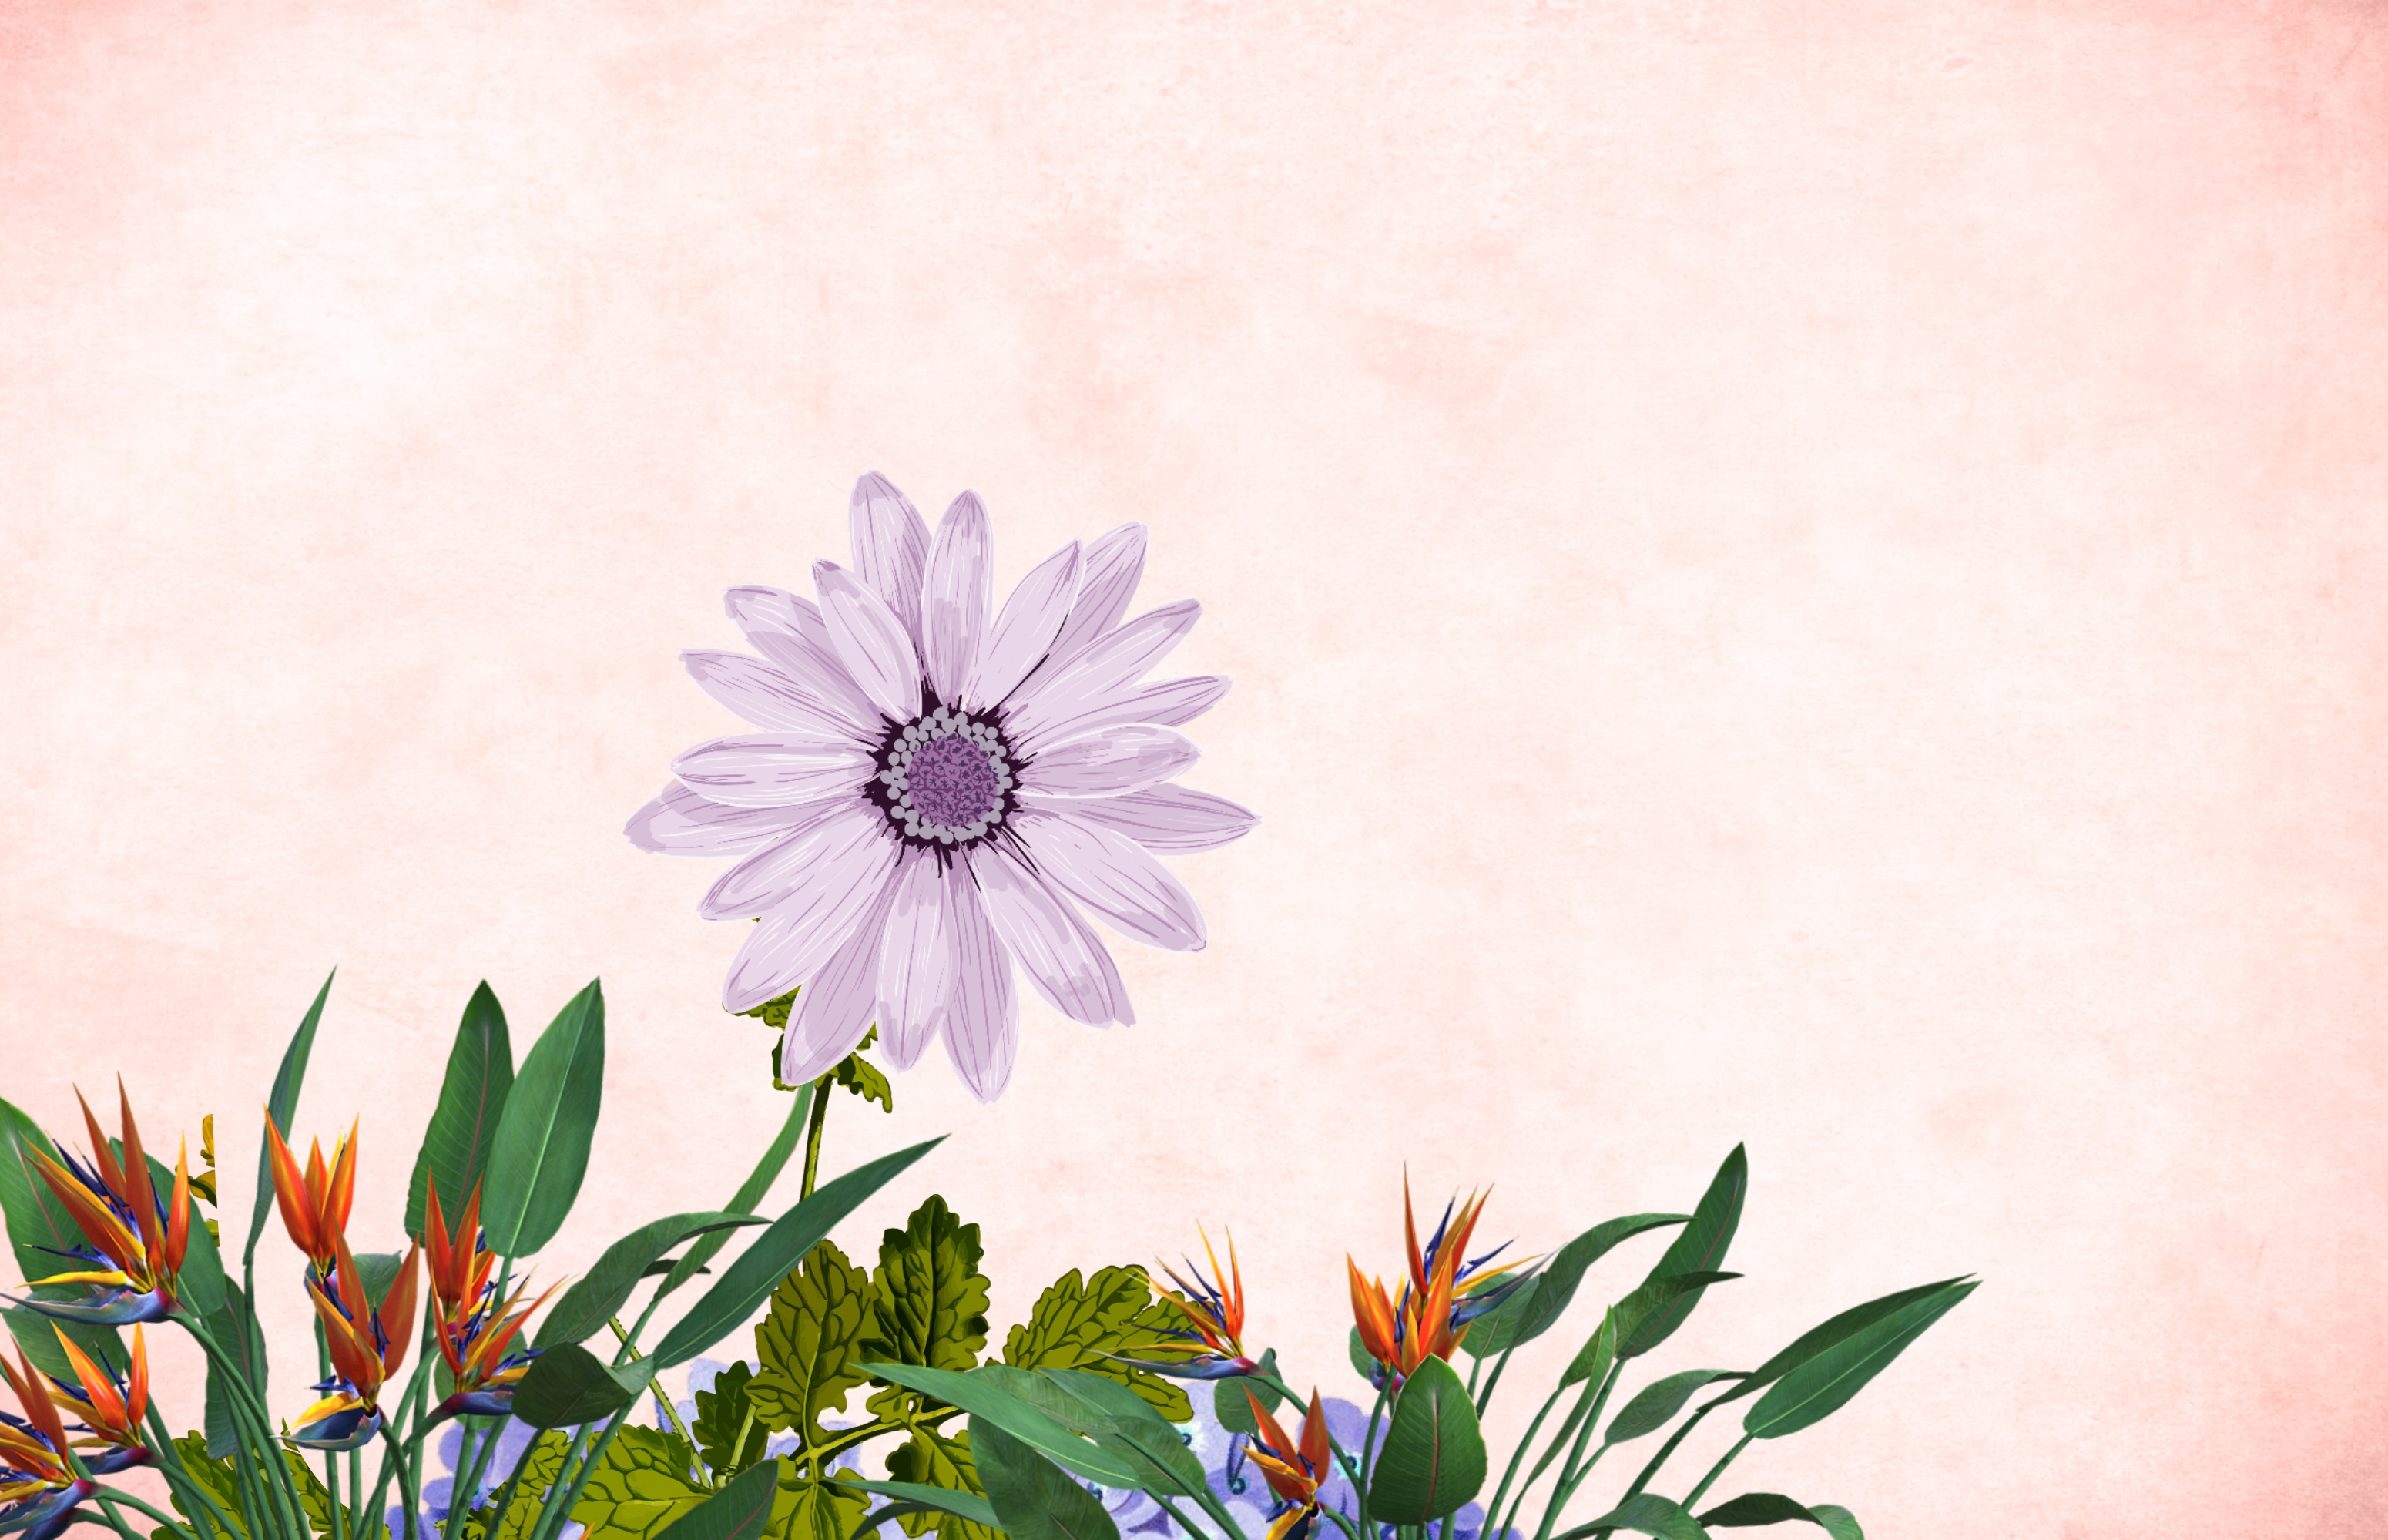
flower, floral, background, yellow, garden frame, vintage, card, art, design, hand made, love, valentine, celebration, bouquet, decorative, greeting, invitation, nature, painting, petal, plant, postcard, flowering plant, botany, watercolor paint, wildflower, aster, sky, spring, daisy, african daisy, daisy family, herbaceous plant, annual plant, perennial plant